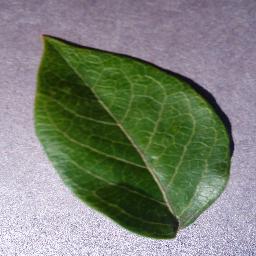
Label: Blueberry___healthy